Desert Fireball Network

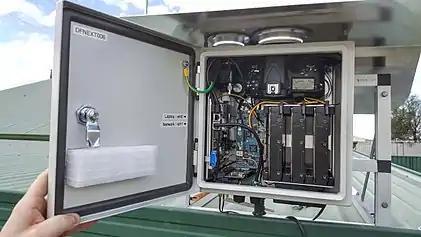
Internals of the latest iteration of the DFN observatory design (as of August 2017) displaying cameras, storage, power management circuit board and embedded PC.

The rate of data acquisition requires an automated digital pipeline for data reduction. A wireless link to each Automated Fireball Observatory allows a cross-check for multi station confirmation and enables images to be remotely downloaded. Software has been created to facilitate the location of fireball trajectories in pixel coordinates. These are converted to celestial coordinates, to a minute of arc precision, by using a powerful astrometric calibration tool created to automatically identify surrounding stars, and use them as a referencing system. The different observation angles are triangulated using a modified least squares minimisation approach, which now includes weightings based on image quality to produce the full observed trajectory . A shutter system within the lens of each observatory encodes a unique non-repeating De Bruijn sequence into each fireball. This provides accurate, absolute timing information for the duration of the trajectory to 0.4 ms. Purpose written software uses entry parameters to determine orbits for each meteoroid. In order to determine if there will be a potential meteorite, the estimation of the changing meteoroid mass is modeled. Once ablation stops, the atmospheric winds strongly affect a meteoroid's path to the ground. Data from the Global Forecasting System is used in an atmospheric wind model with a 0.008 degree resolution mesh uniquely created around the area of the fireball. A Monte Carlo dark flight simulation is performed to determine a likely search area for main mass and fragments.